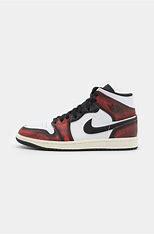
Brand: Jordan
Model: kg Air Jordan 1 Mid